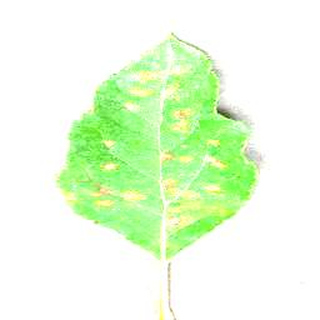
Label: apple_cedar_apple_rust